St Mary's Church, Fairford

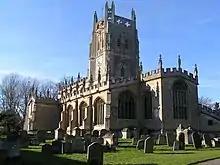
Fairford Church, built by John Tame, consecrated in 1497. Viewed from south-east

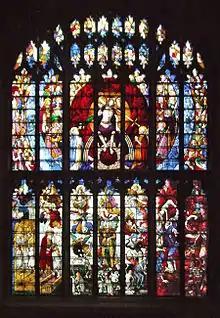
"Great West Window", Fairford Church, depicting the Last Judgement and related scenes. One of the 28 magnificent Fairford stained glass windows installed in his church by John Tame

Tame rebuilt the church purposely to install his stained glass, and thus the design is "necessarily somewhat cramped". The church was consecrated in 1497 by the Bishop of Worcester, within whose diocese lay most of Gloucestershire at that time. It consists of a chancel, nave, a tower between them, and two aisles, which extend without any external break to about half the length of the chancel. According to Neale "This arrangement, necessary to secure the required number of windows, somewhat injures the effect of the exterior, and makes the distinction between chancel and nave less marked than might have been wished". The entire length is 125 feet, and the breadth is 55 feet.